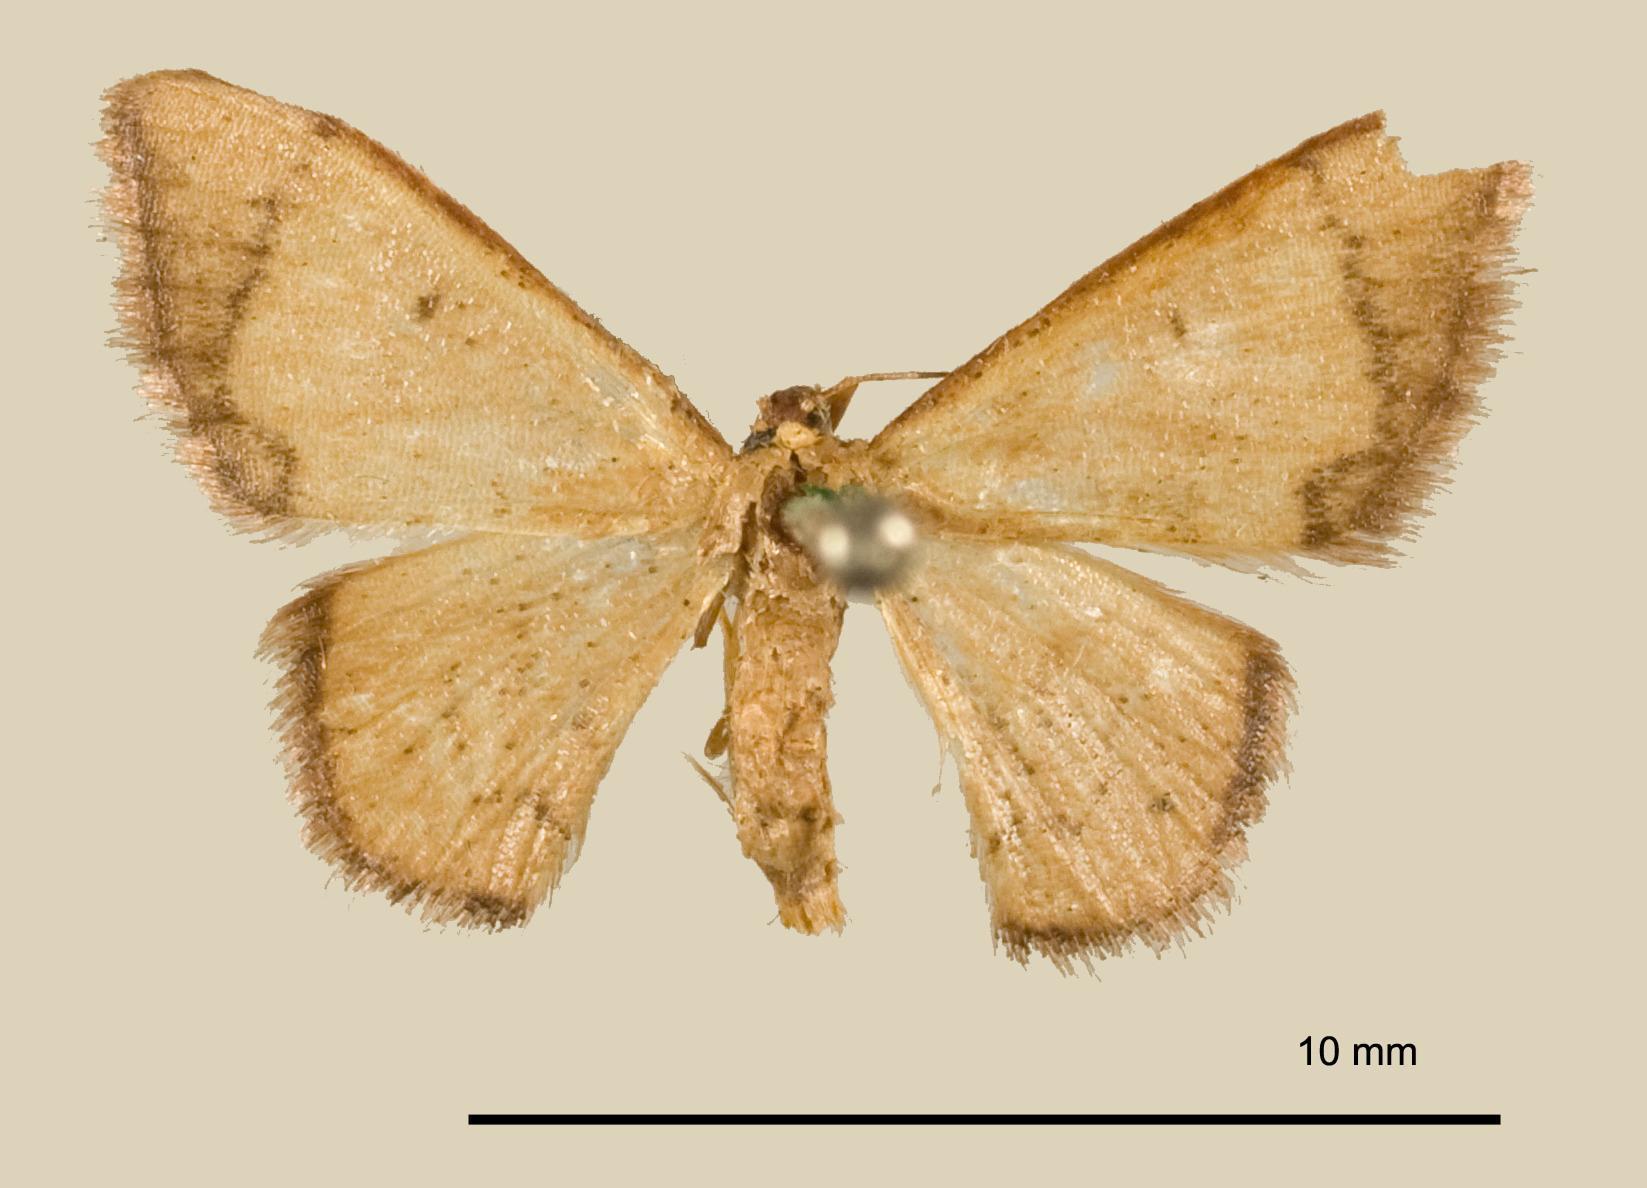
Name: Ptychopoda ustimargo
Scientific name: Ptychopoda ustimargo Warren, 1906
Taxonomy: Animalia, Arthropoda, Insecta, Lepidoptera, Geometridae, Sterrhinae
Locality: Geldersland, Surinam River, Unknown, Suriname